Answer in natural language. Considering the relative positions, is black wooden dresser above or below beautiful wall painting? Choose between the following options: above or below
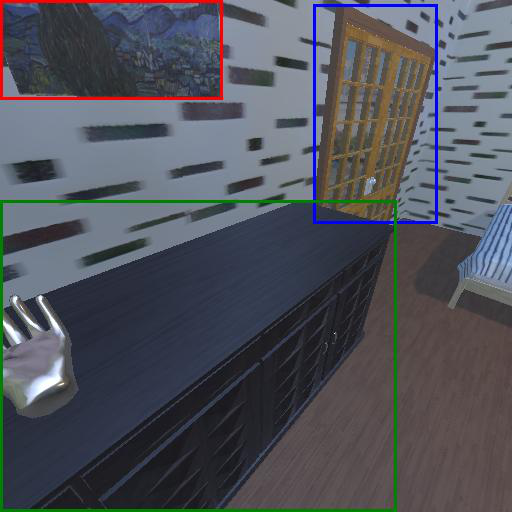
<answer>below</answer>